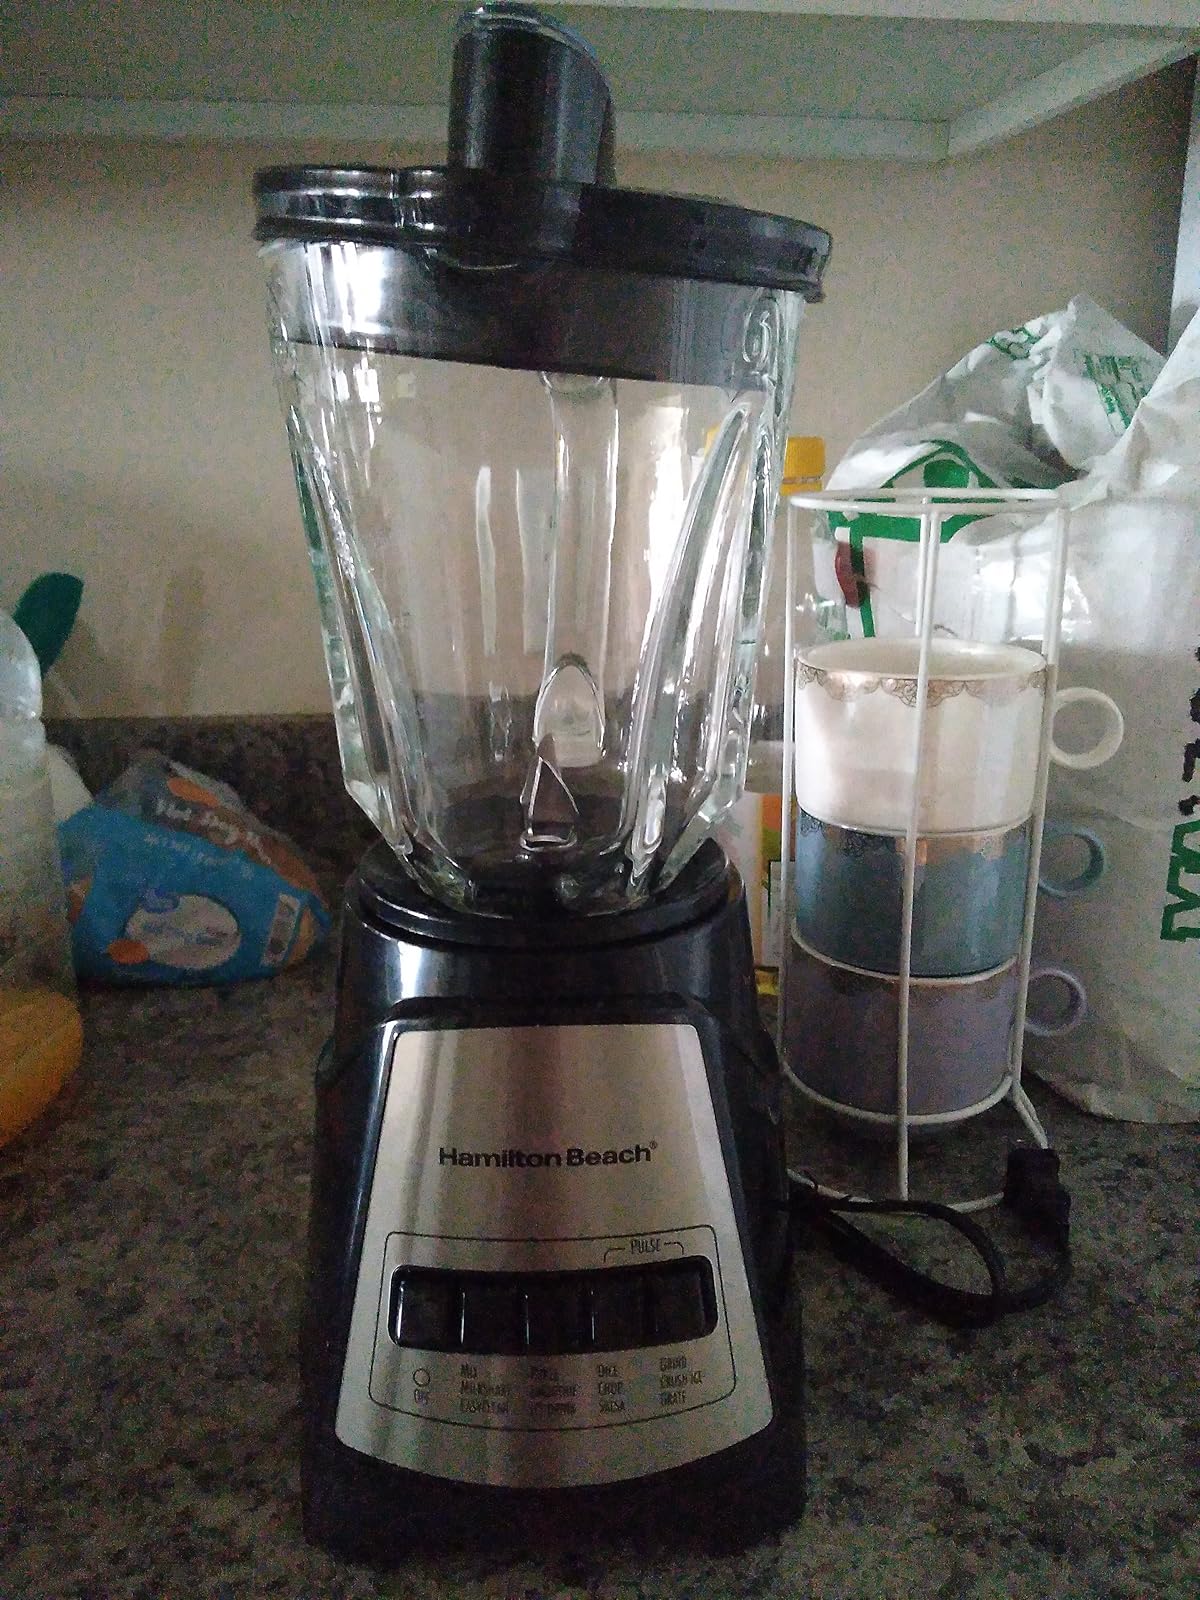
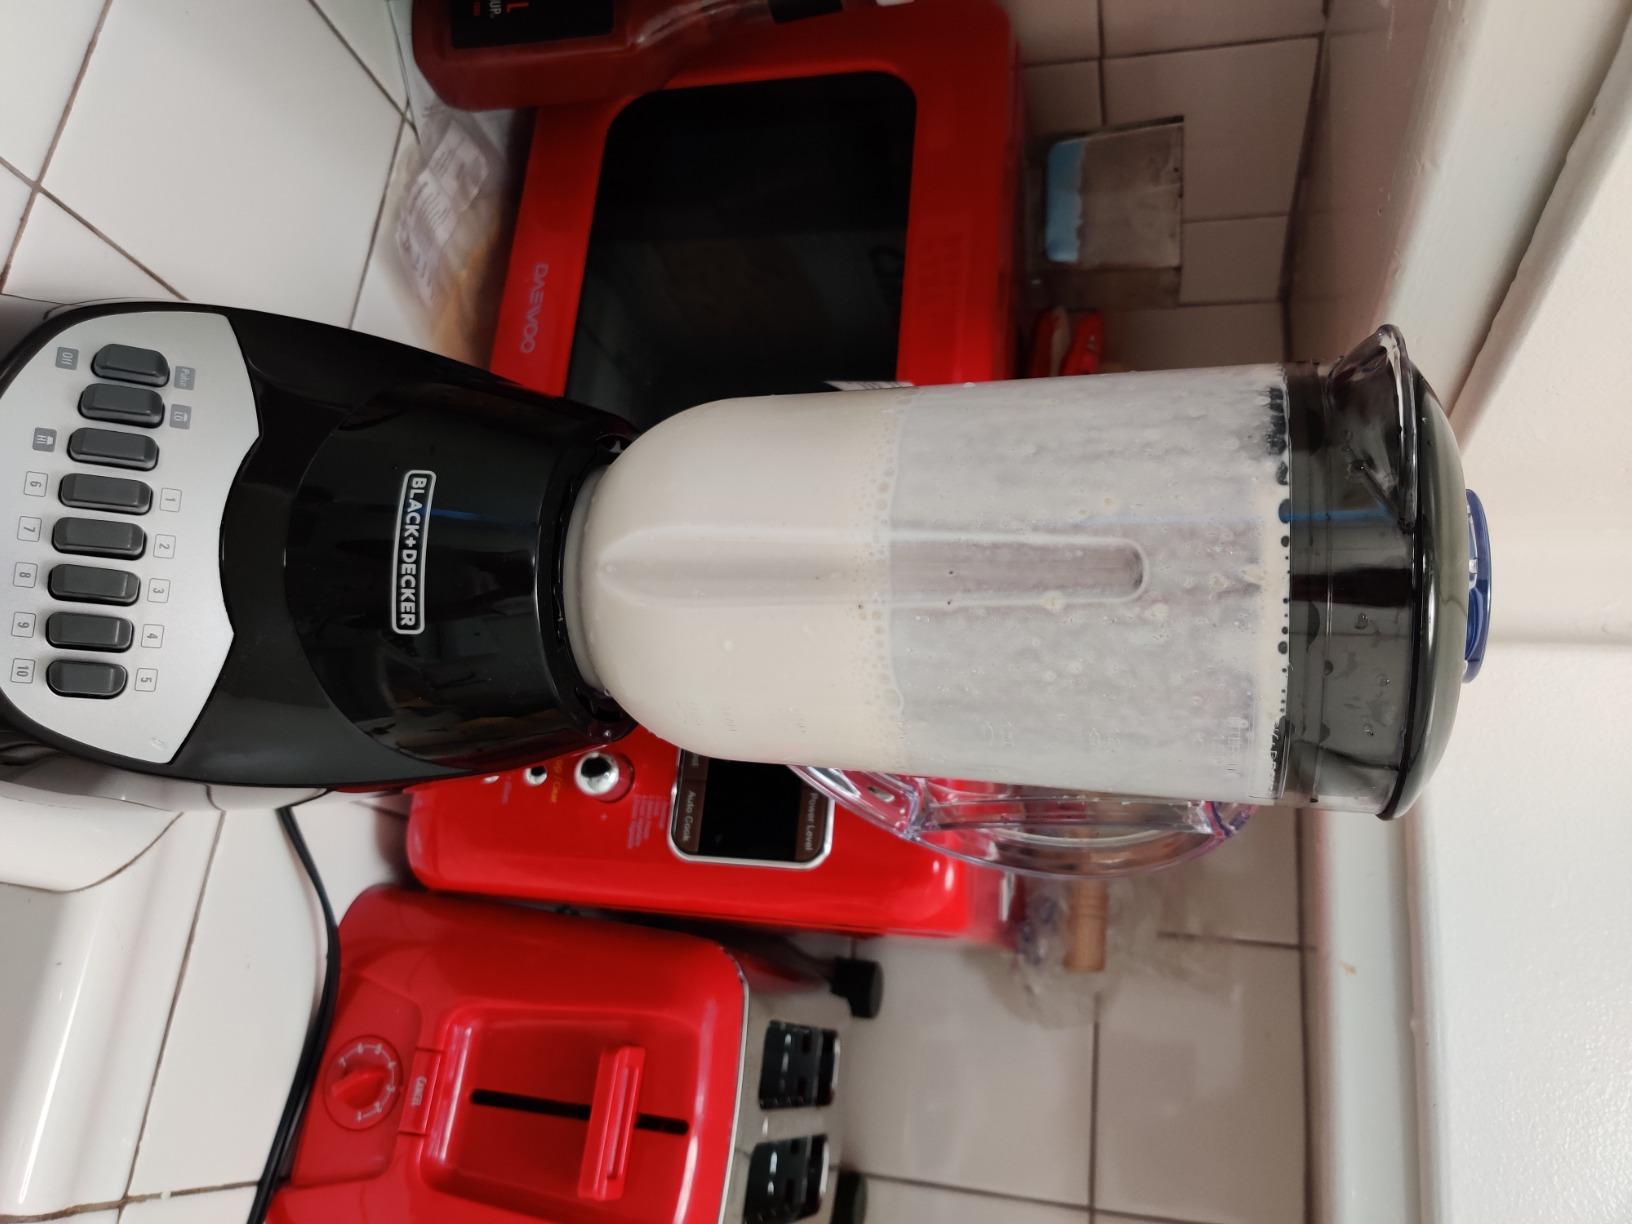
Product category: items_blender
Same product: no